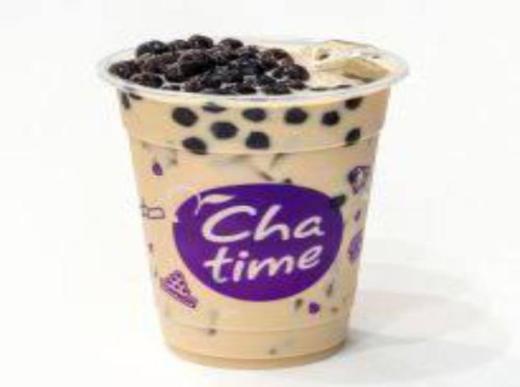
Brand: chatime
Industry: Food